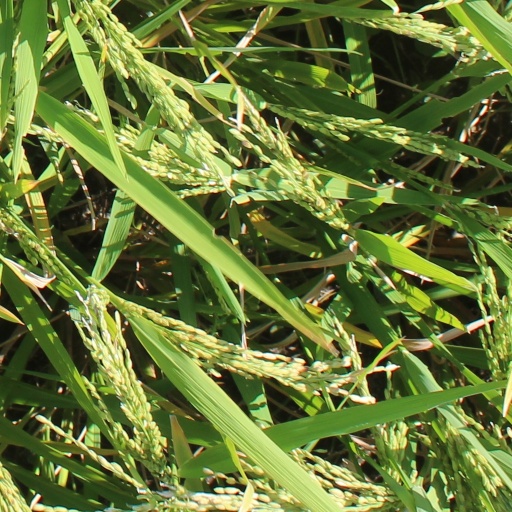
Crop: rice